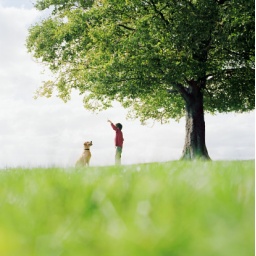
Boy (4-5) by tree playing with dog